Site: brandenburg
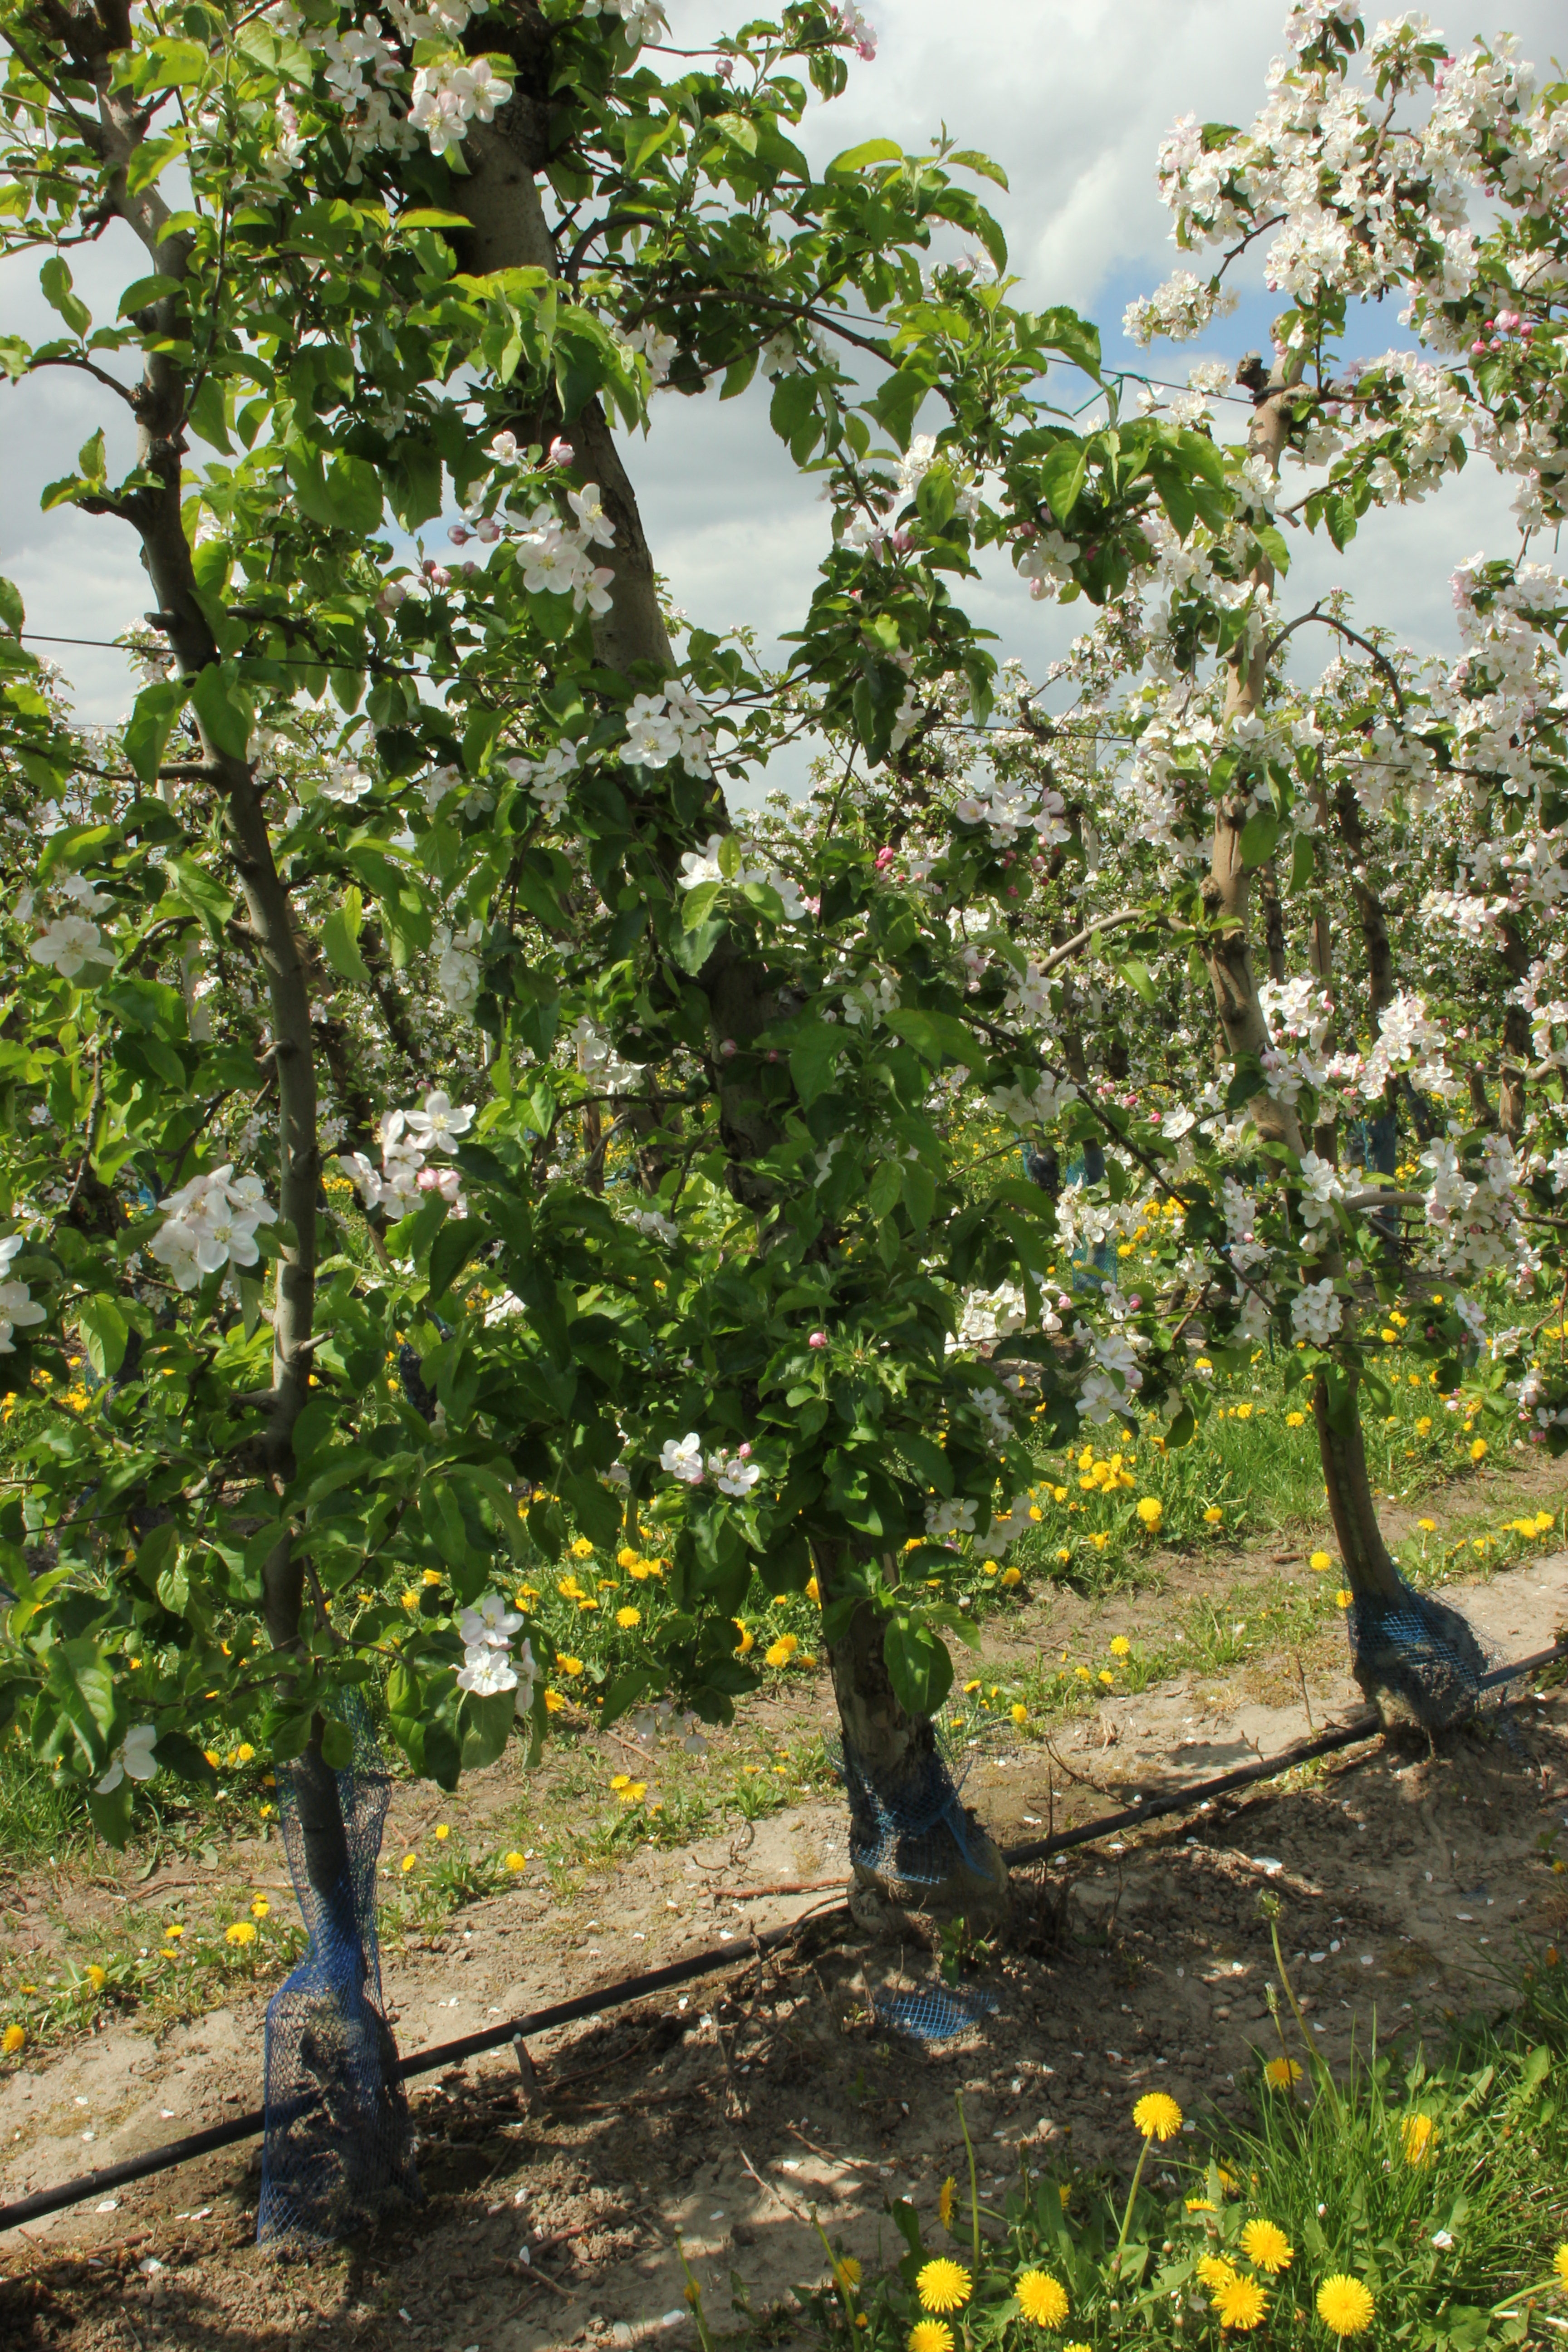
Growth stage (BBCH 65): Flowering